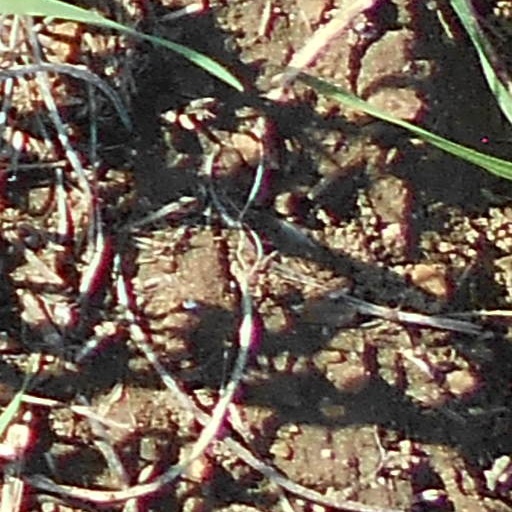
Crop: wheat